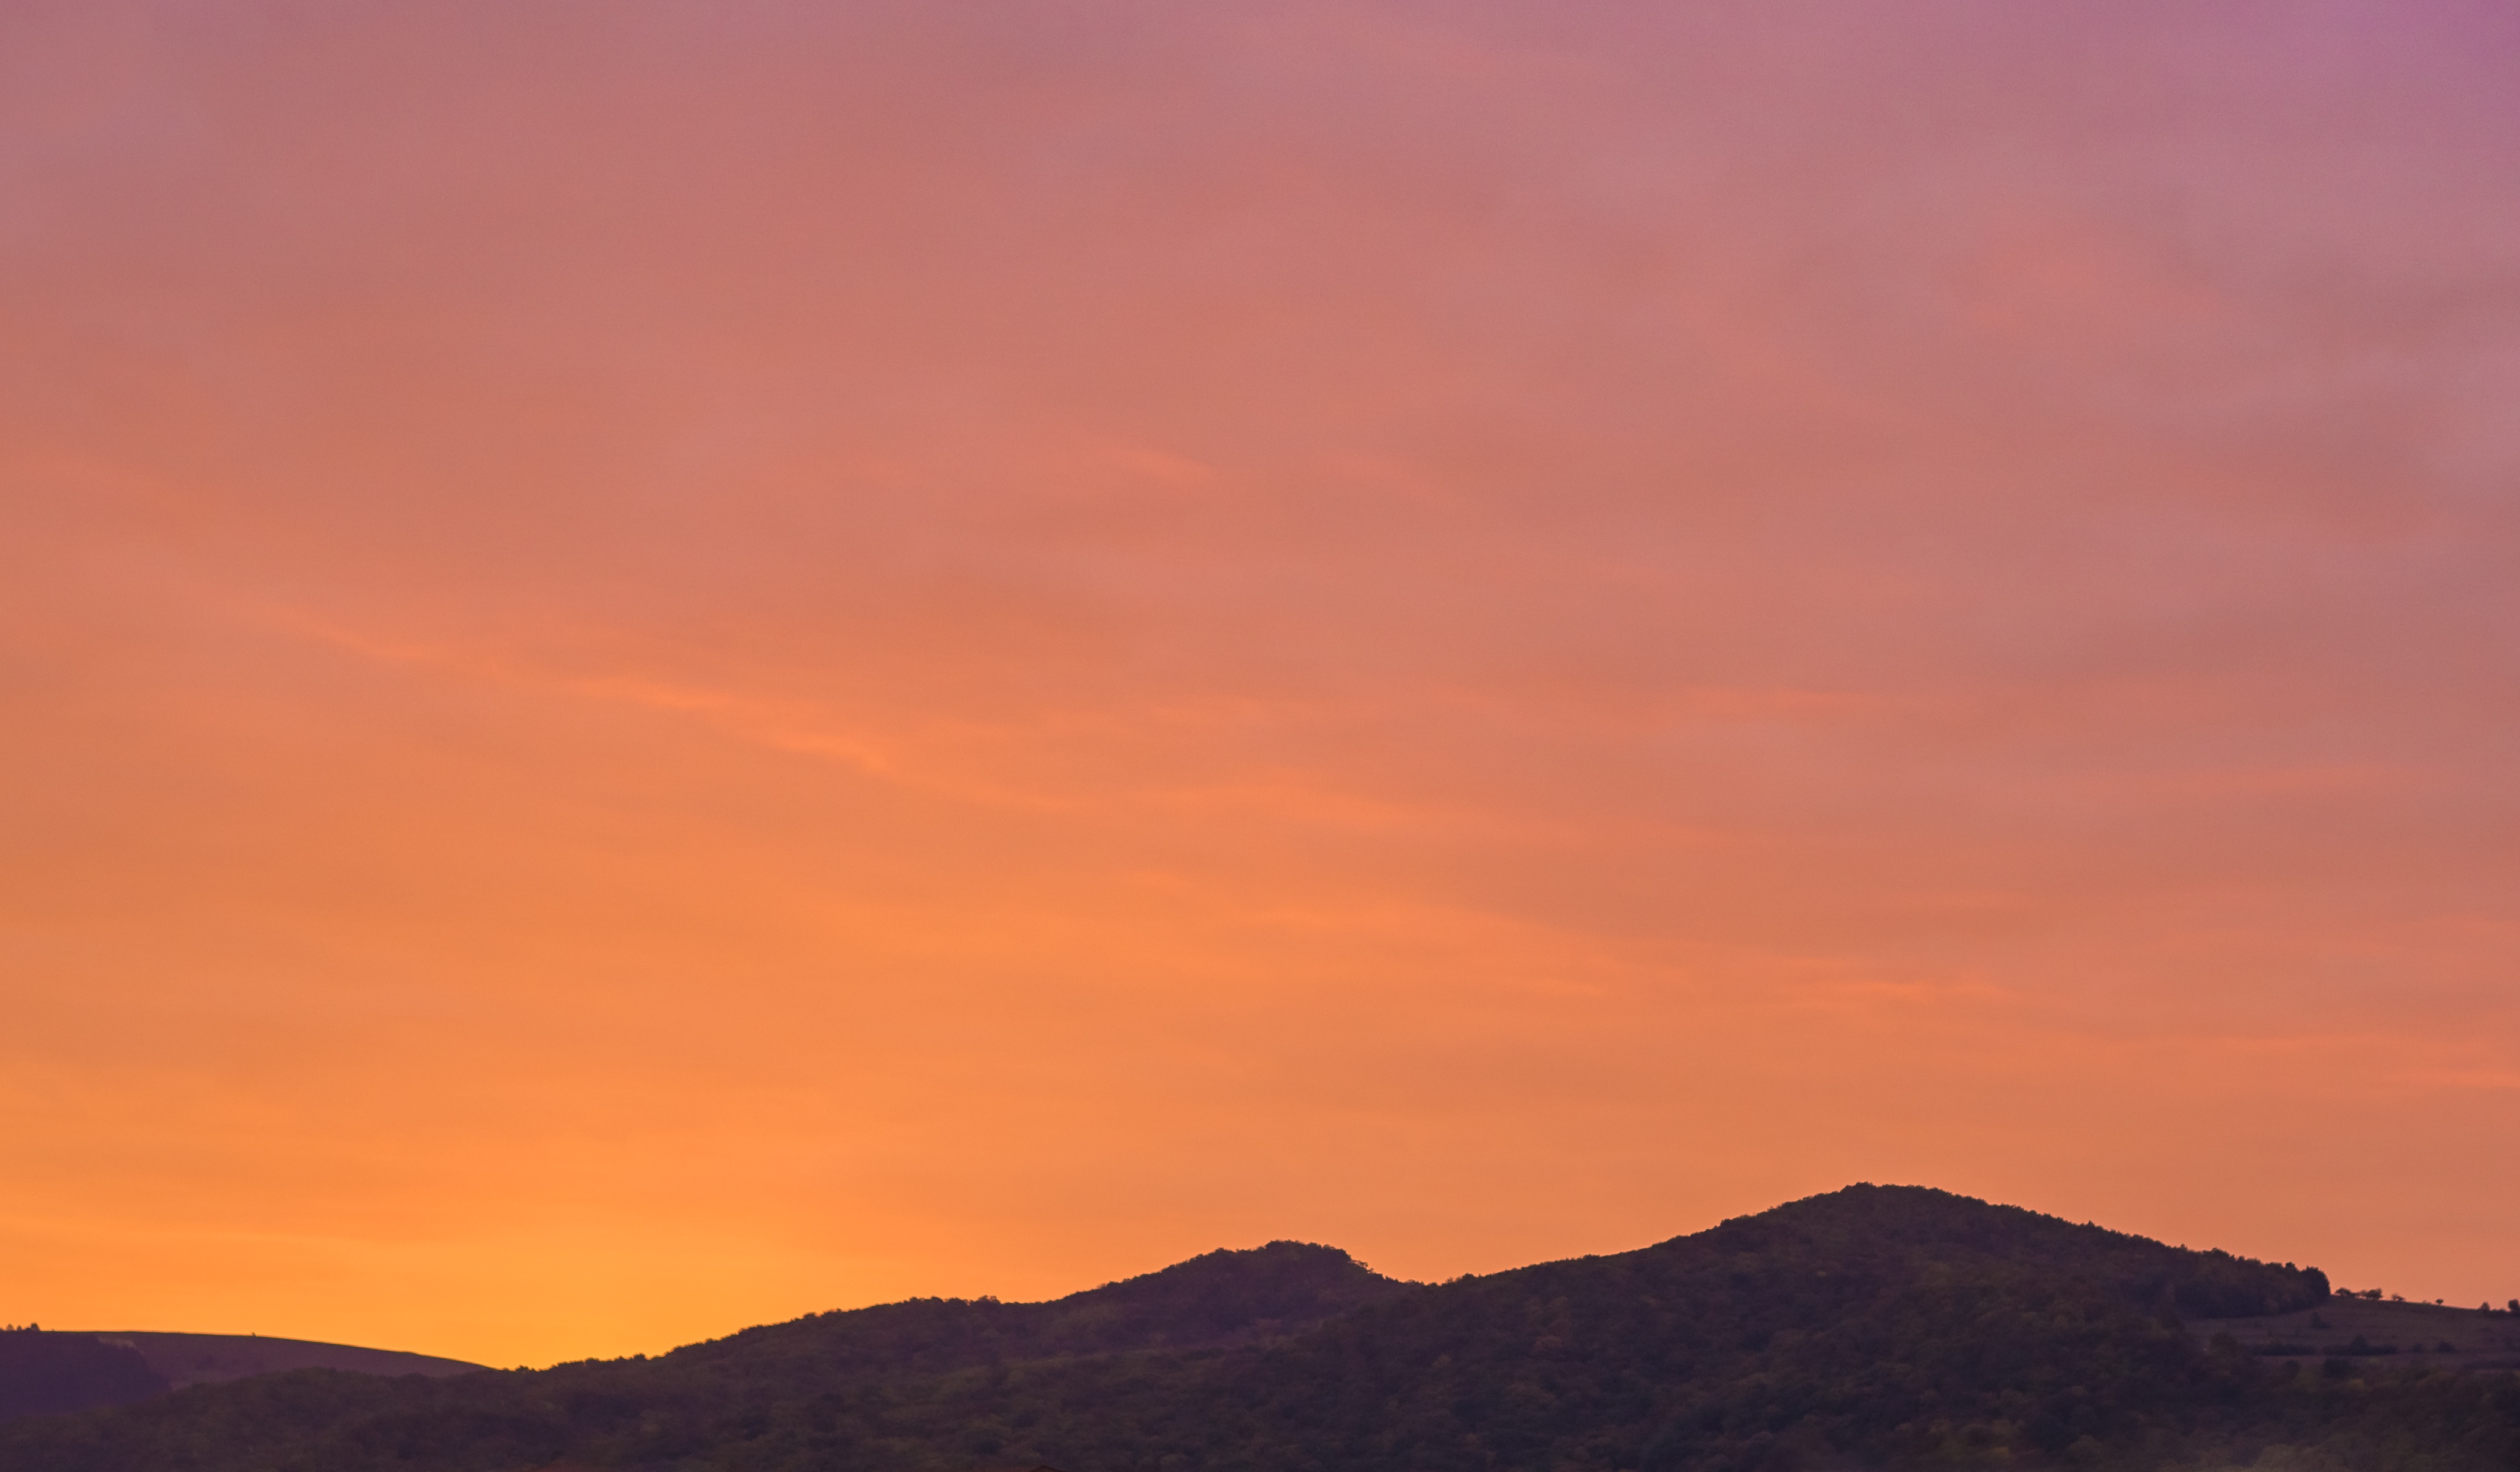
horizon, mountain, cloud, sky, sunrise, sunset, morning, hill, dawn, dusk, evening, plain, plateau, afterglow, mountainous landforms, red sky at morning